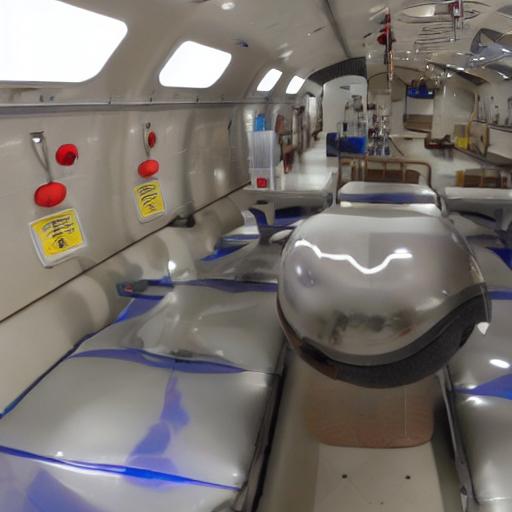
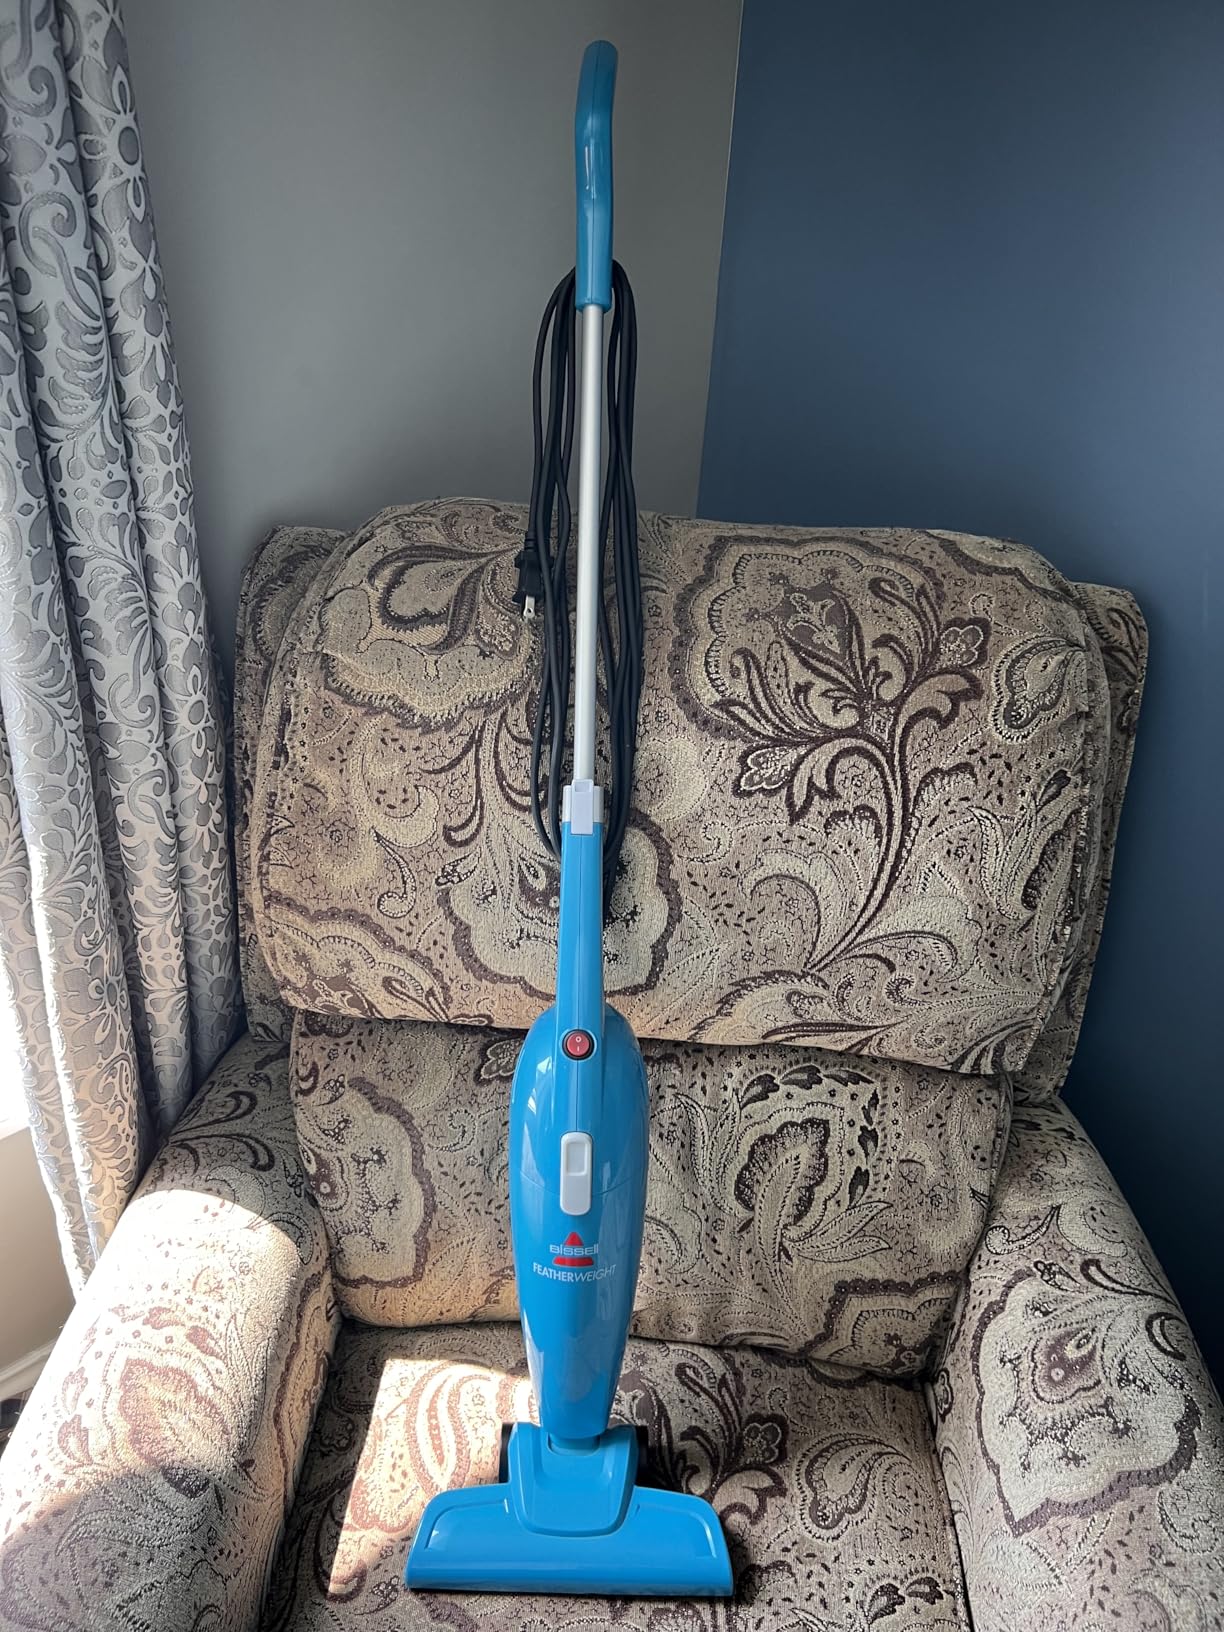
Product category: items_vacuum
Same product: no